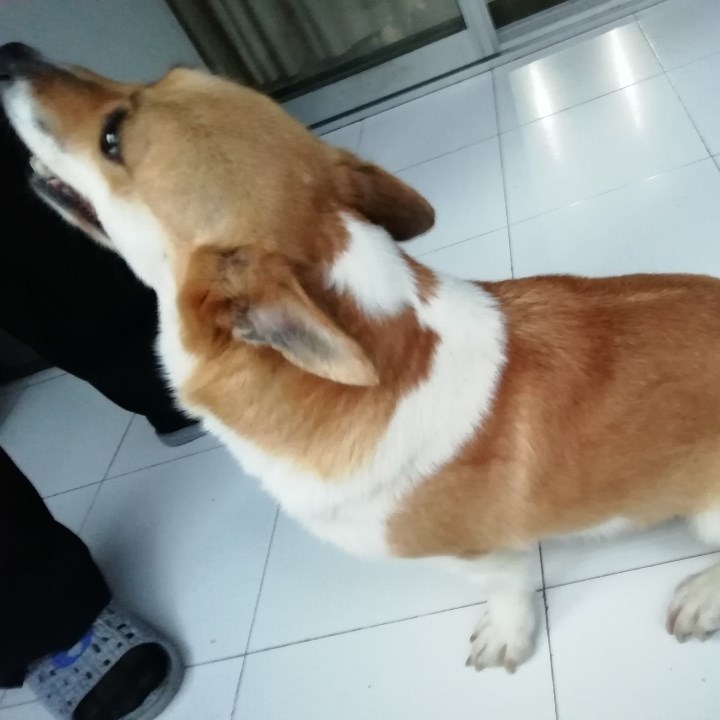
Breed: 2909-n000116-Cardigan